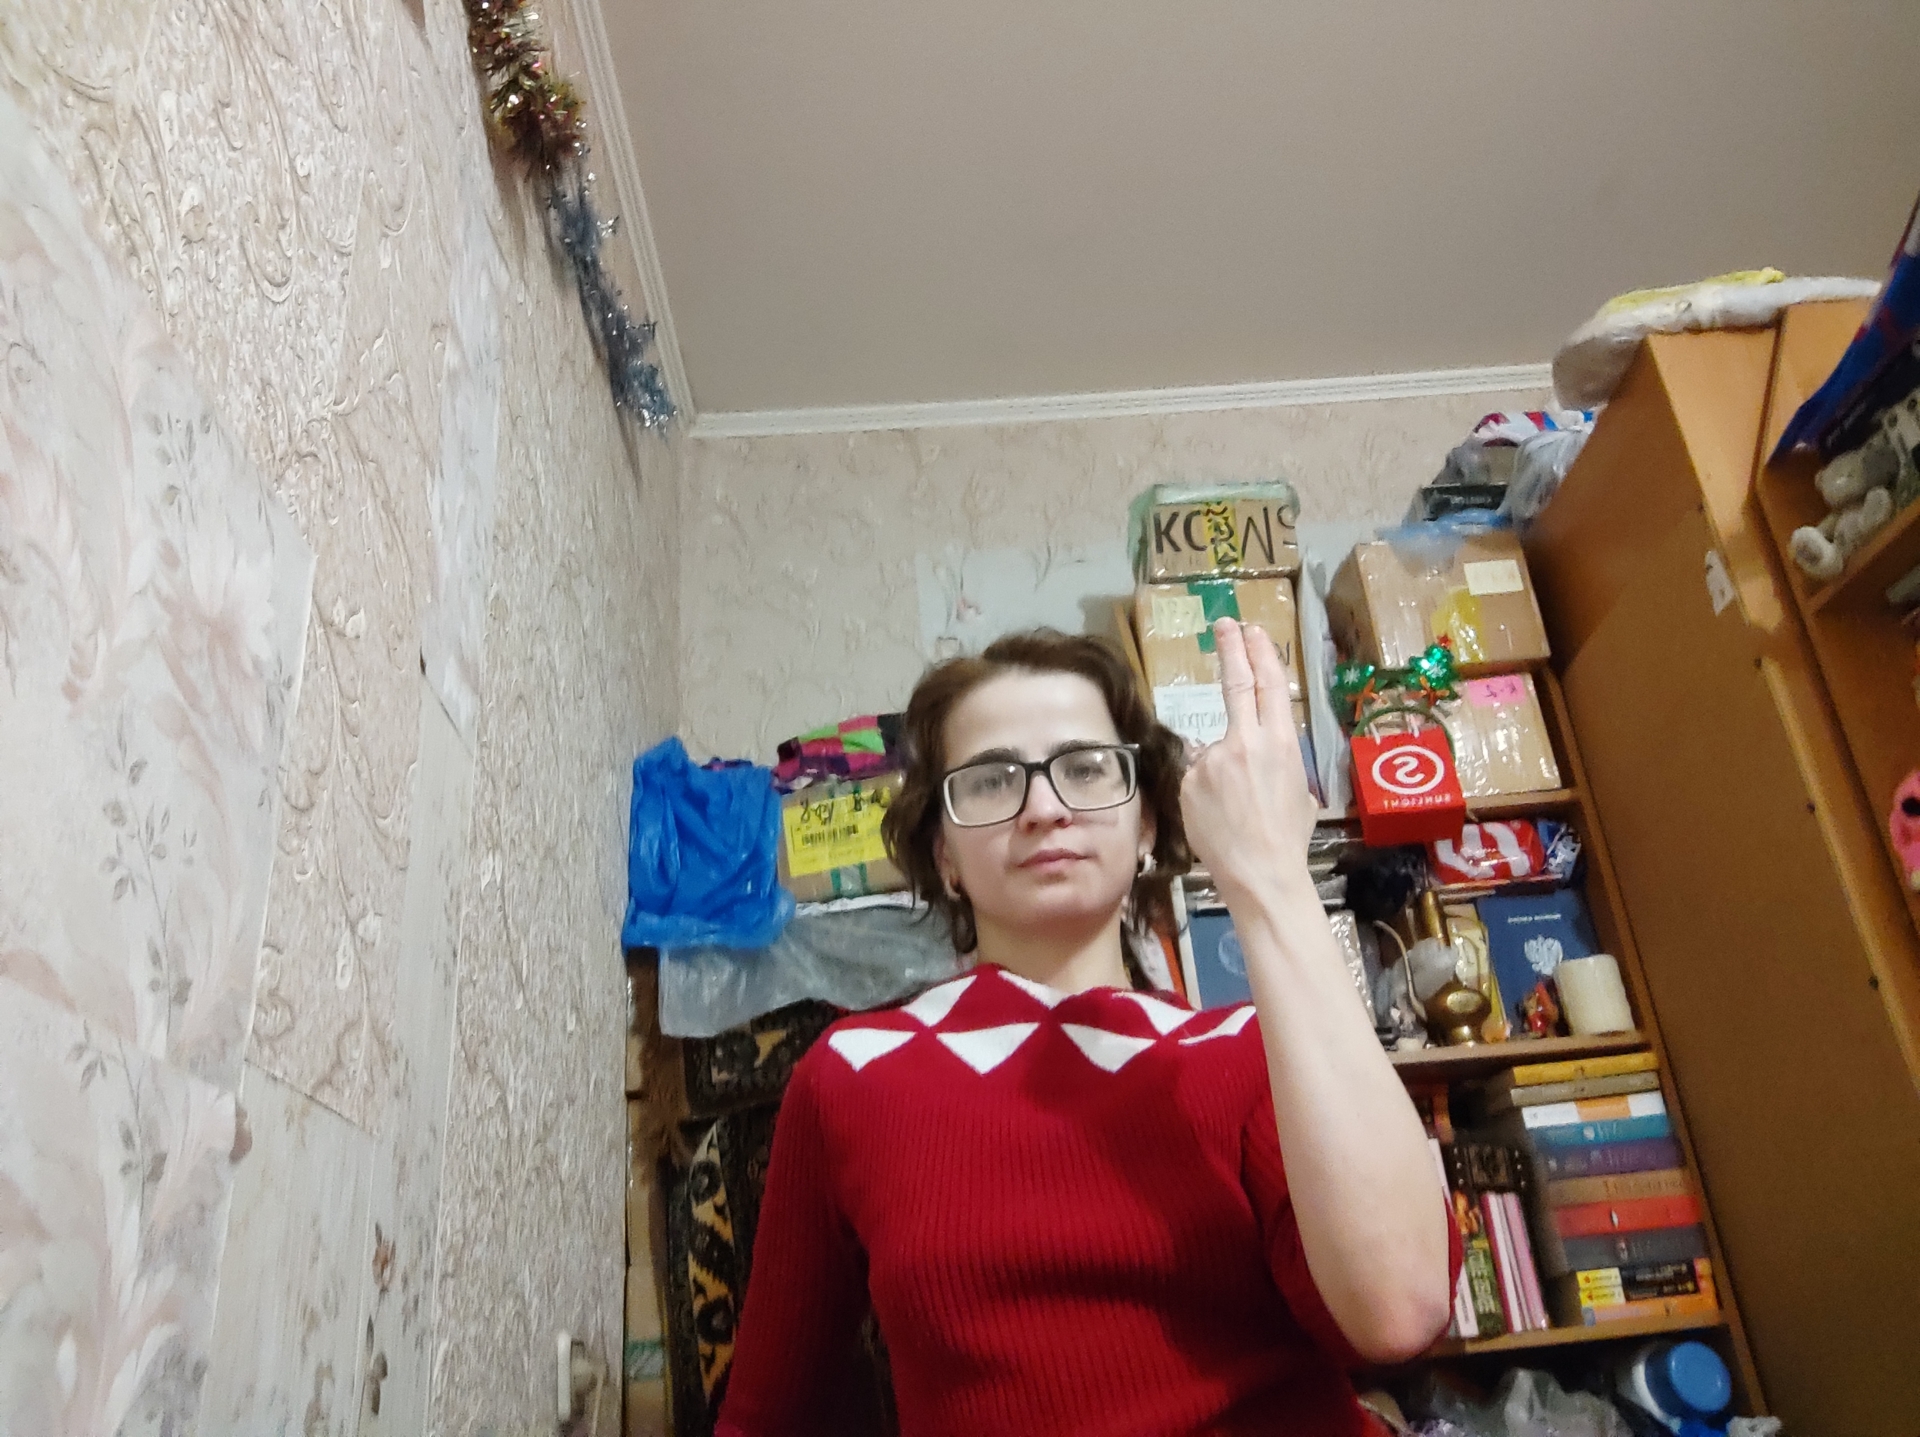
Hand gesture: two_up_inverted